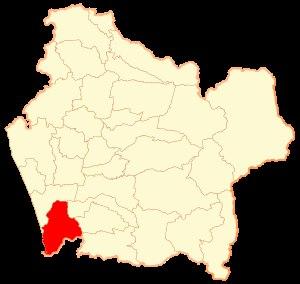
Toltén est une commune du Chili de la Province de Cautín, elle-même située dans la Région de l'Araucanie. En 2012, la population de la commune s'élevait à 10 741 habitants. La superficie de la commune est de 860 km².